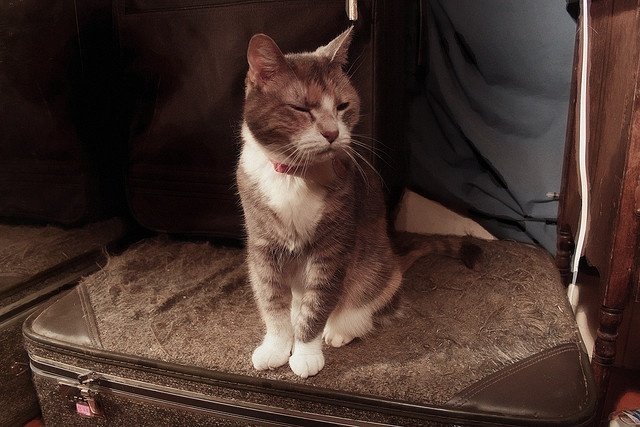
A cat sits on a suitcase with its eyes closed.
A cat with eyes close sitting on a suitcase
A cat with its eyes closed standing on a suitcase.
A brown and white cat sitting on a brown chair.
A sleepy cat sits on top of a suitcase